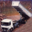
Label: truck